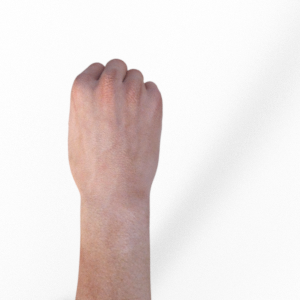
Label: rock